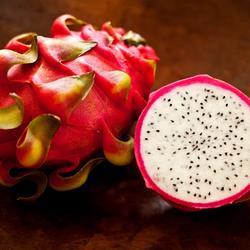
Label: Dragonfruit